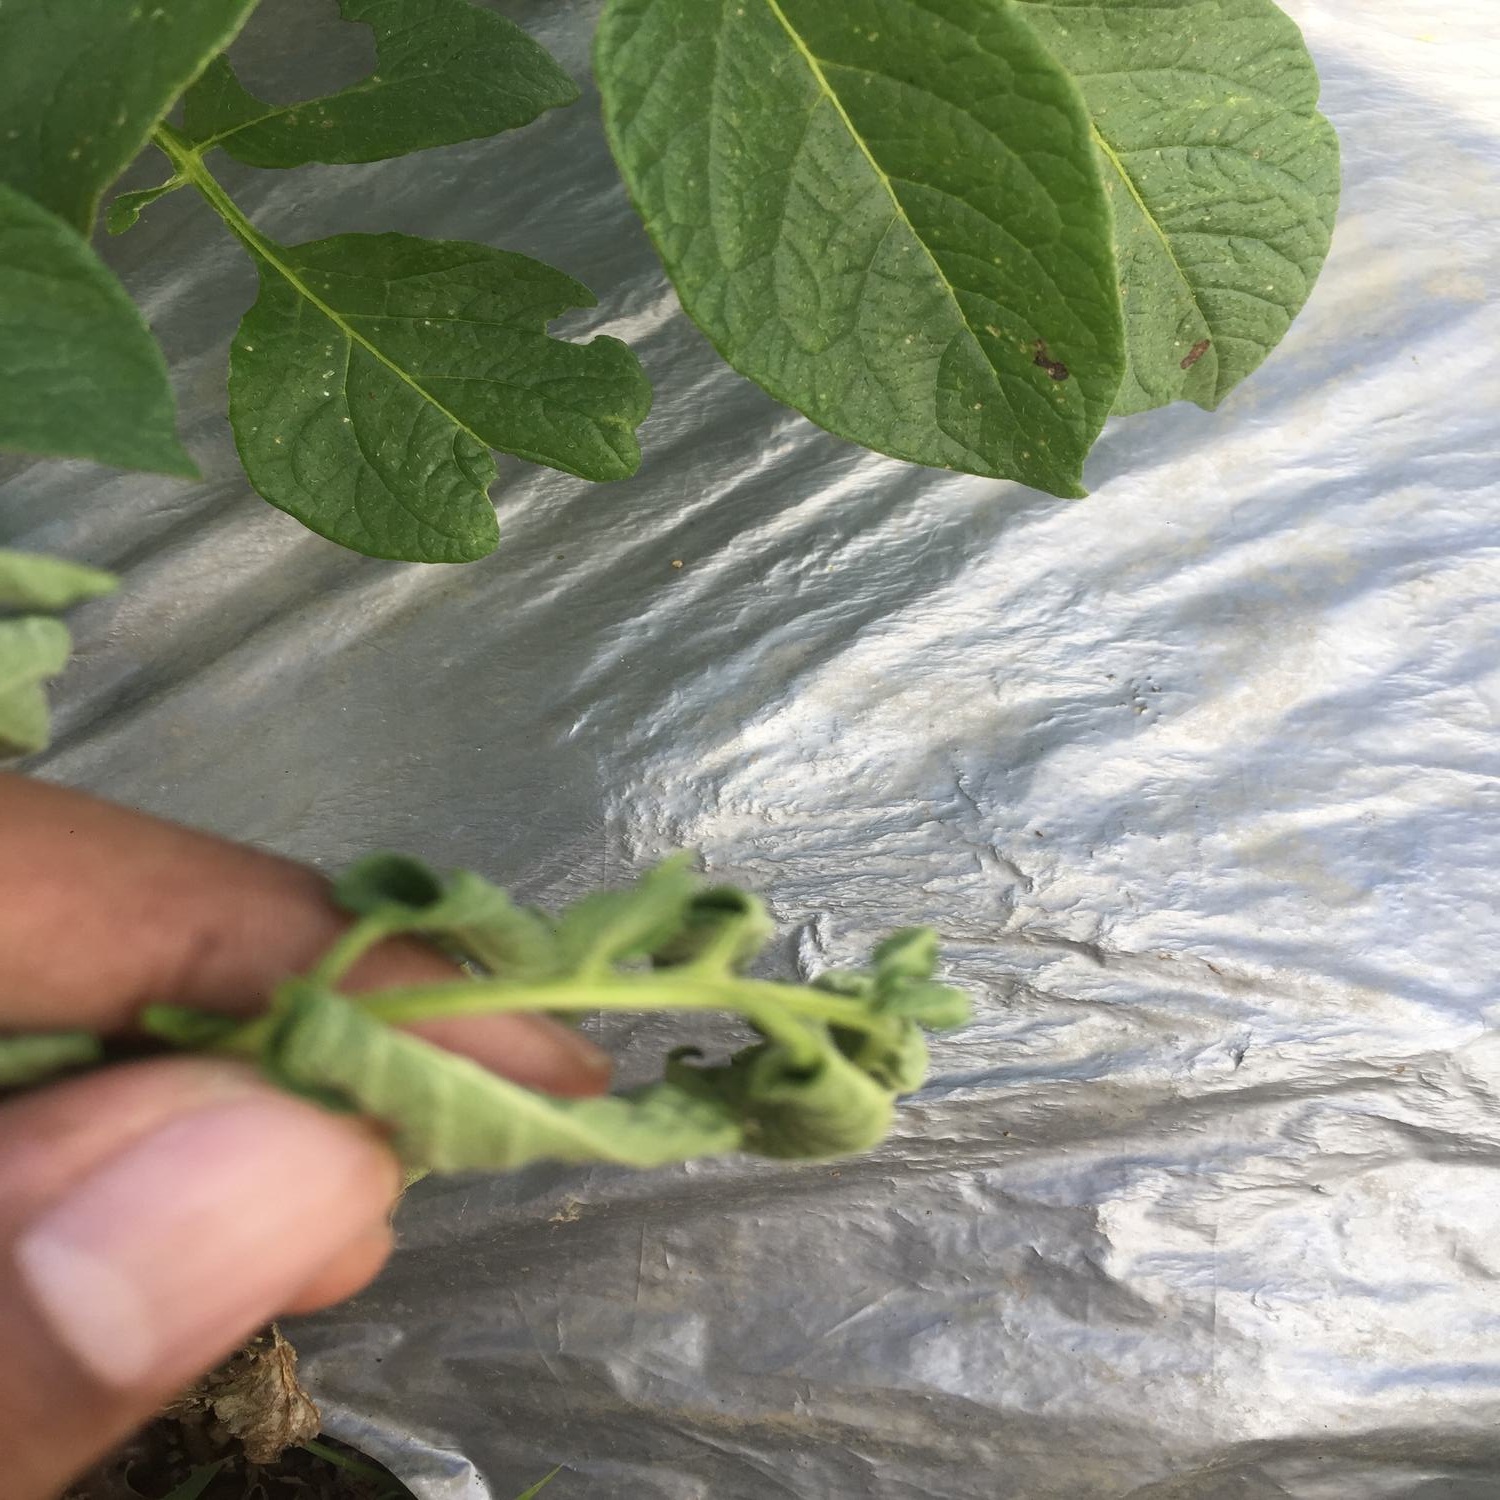
Etiqueta: Pudricion_Parda